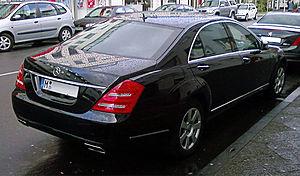
La Mercedes-Benz Classe S est une limousine de luxe produite par Mercedes-Benz qui est maintenant une division de Daimler. Le nom « Classe S » provient du mot allemand Sonderklasse qui signifie « classe spéciale » dont elle est l'abréviation.